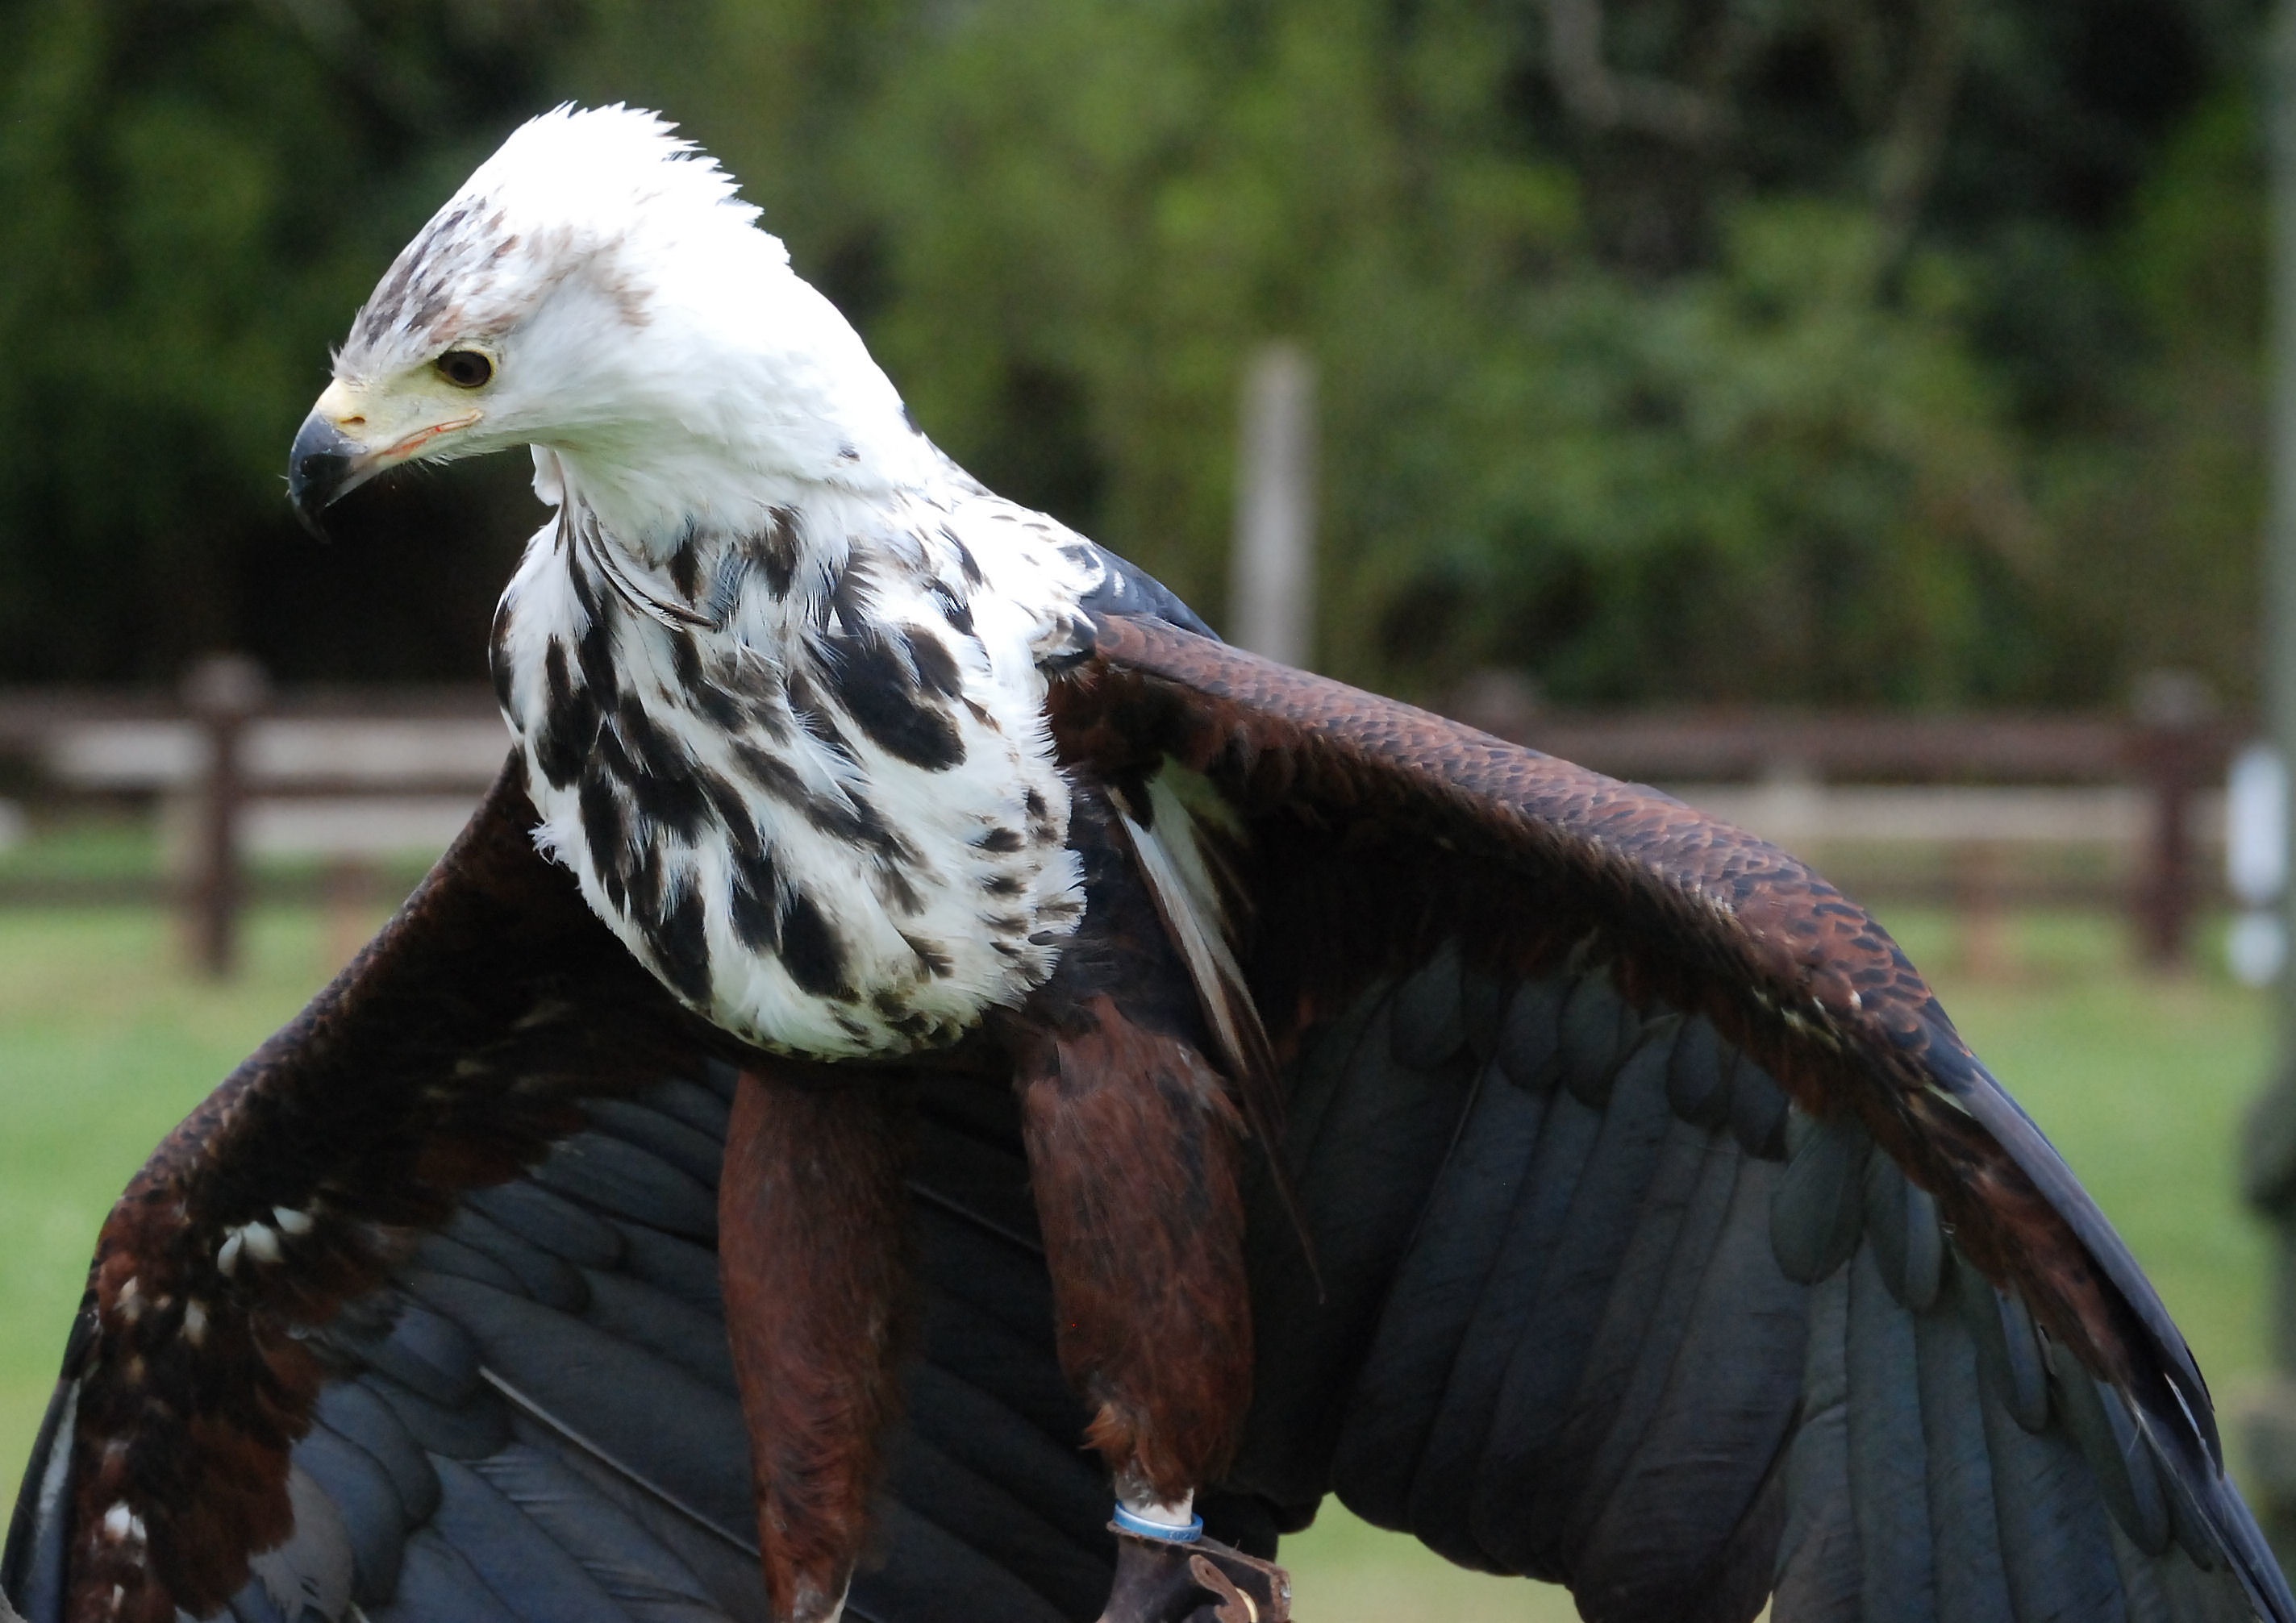
sea, bird, wing, wildlife, standing, beak, eagle, feather, fauna, raptor, bird of prey, wings, vertebrate, vulture, pigeons and doves